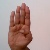
The image shows a hand gesture representing the letter 'B' in Indian Sign Language.